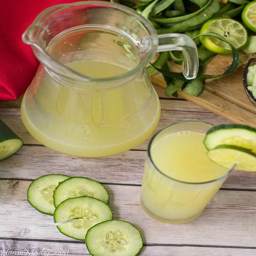
an extremely refreshing juice made from cucumber and mixed with lime and a little ginger .